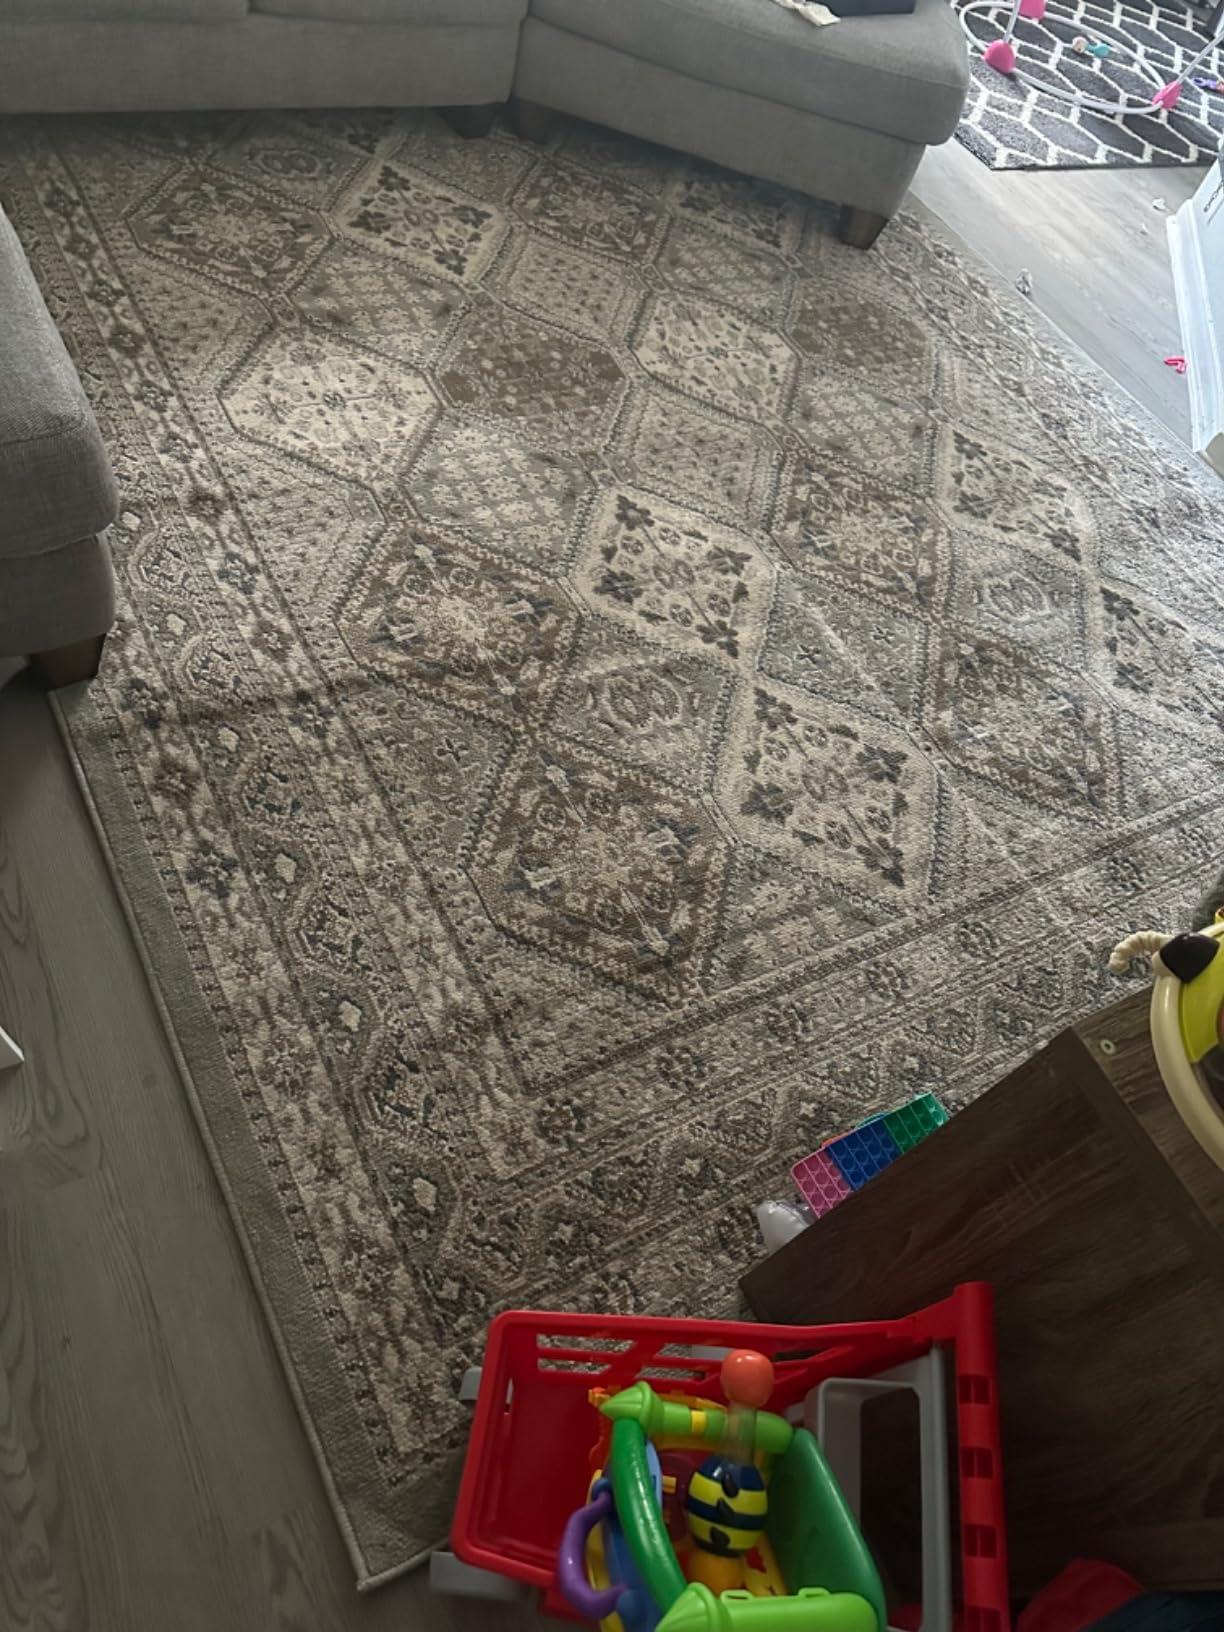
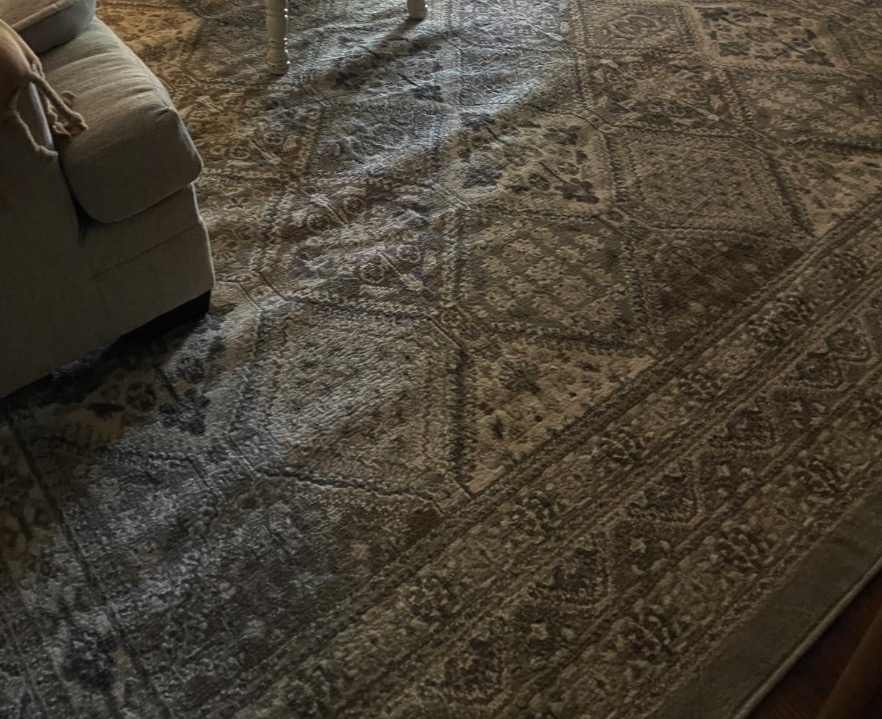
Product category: misc
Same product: yes